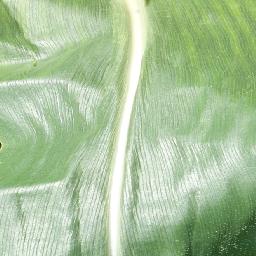
Label: Corn_(Maize)___Healthy